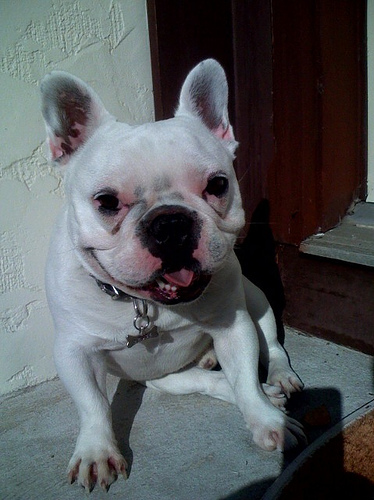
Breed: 1121-n000002-French_bulldog